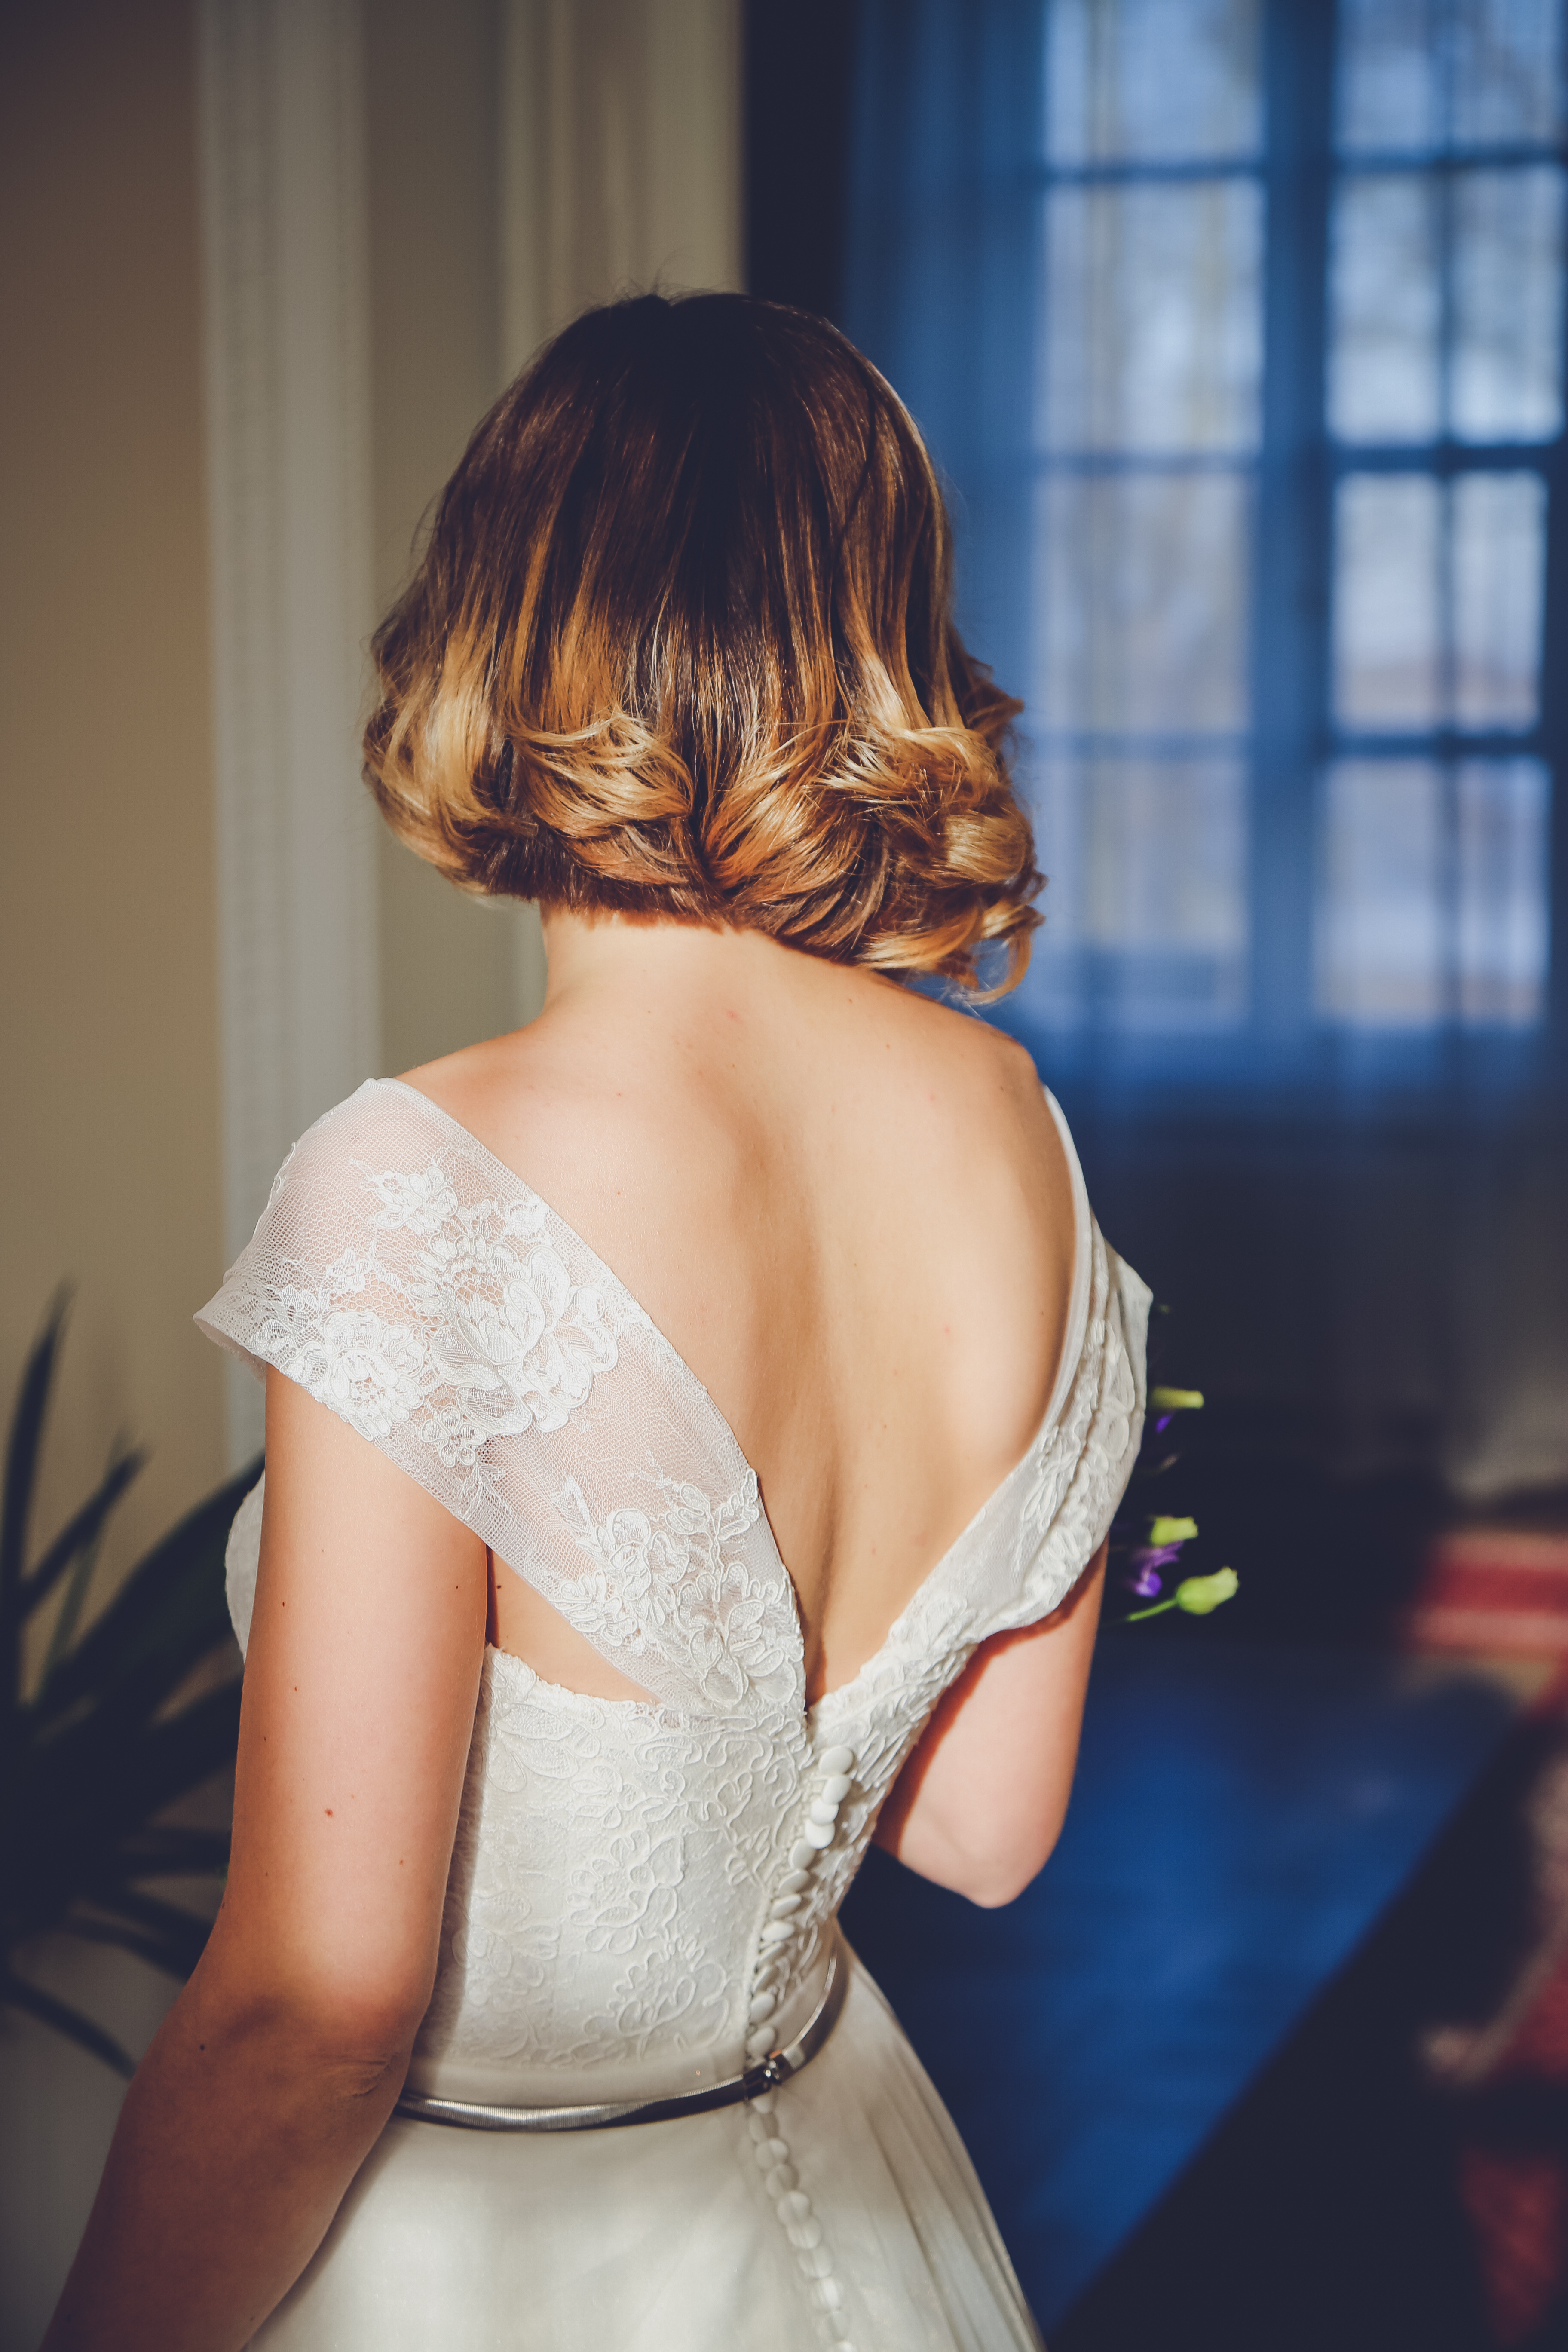
woman, hair, model, lace, fashion, clothing, lady, wedding dress, bride, behind, hairstyle, long hair, lingerie, dress, back, beauty, gown, photo shoot, undergarment, bridal clothing